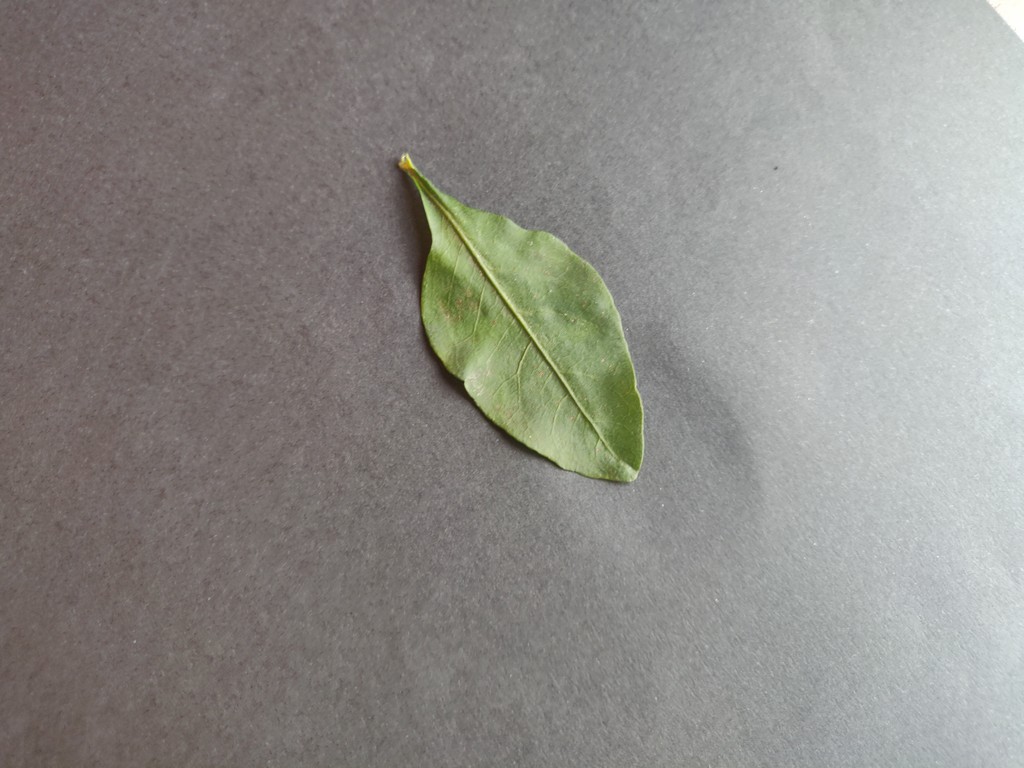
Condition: Healthy
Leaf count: single
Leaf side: front